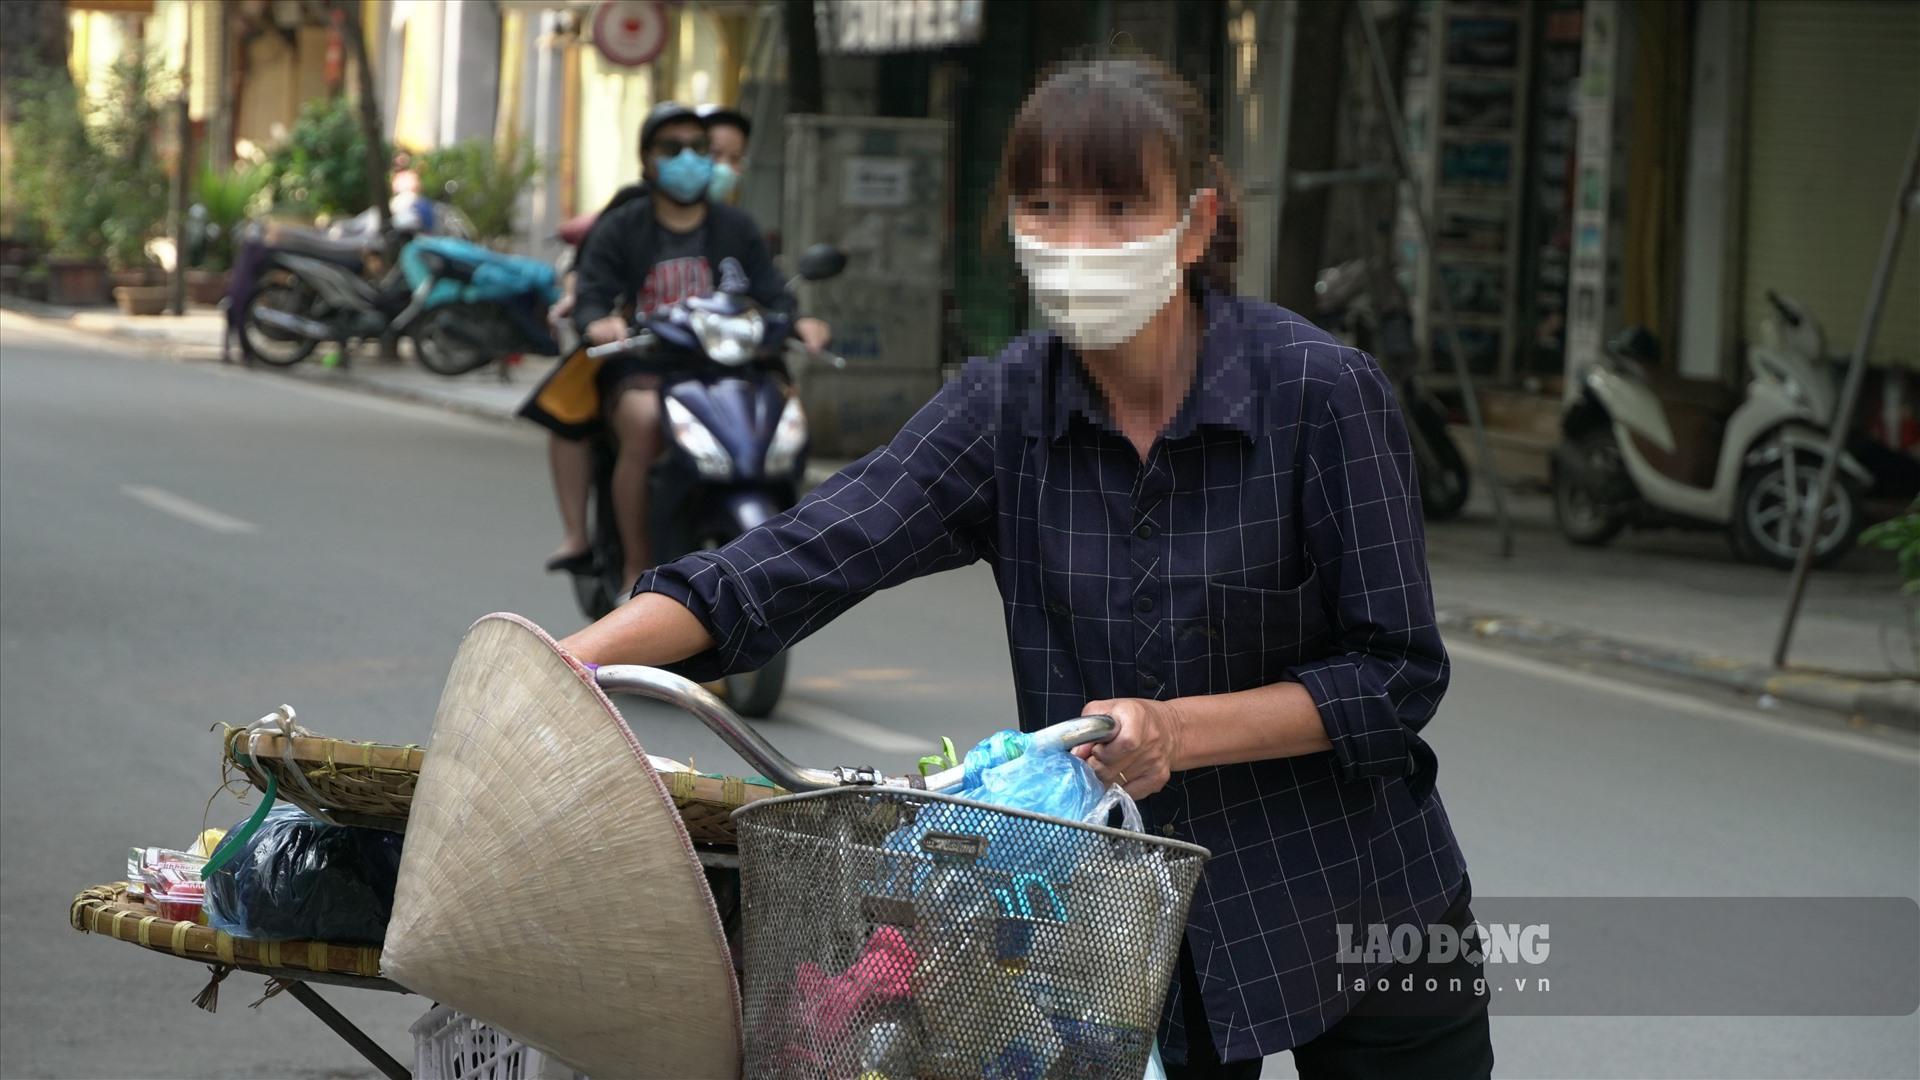
một người phụ nữ đang dắt theo một chiếc xe đạp